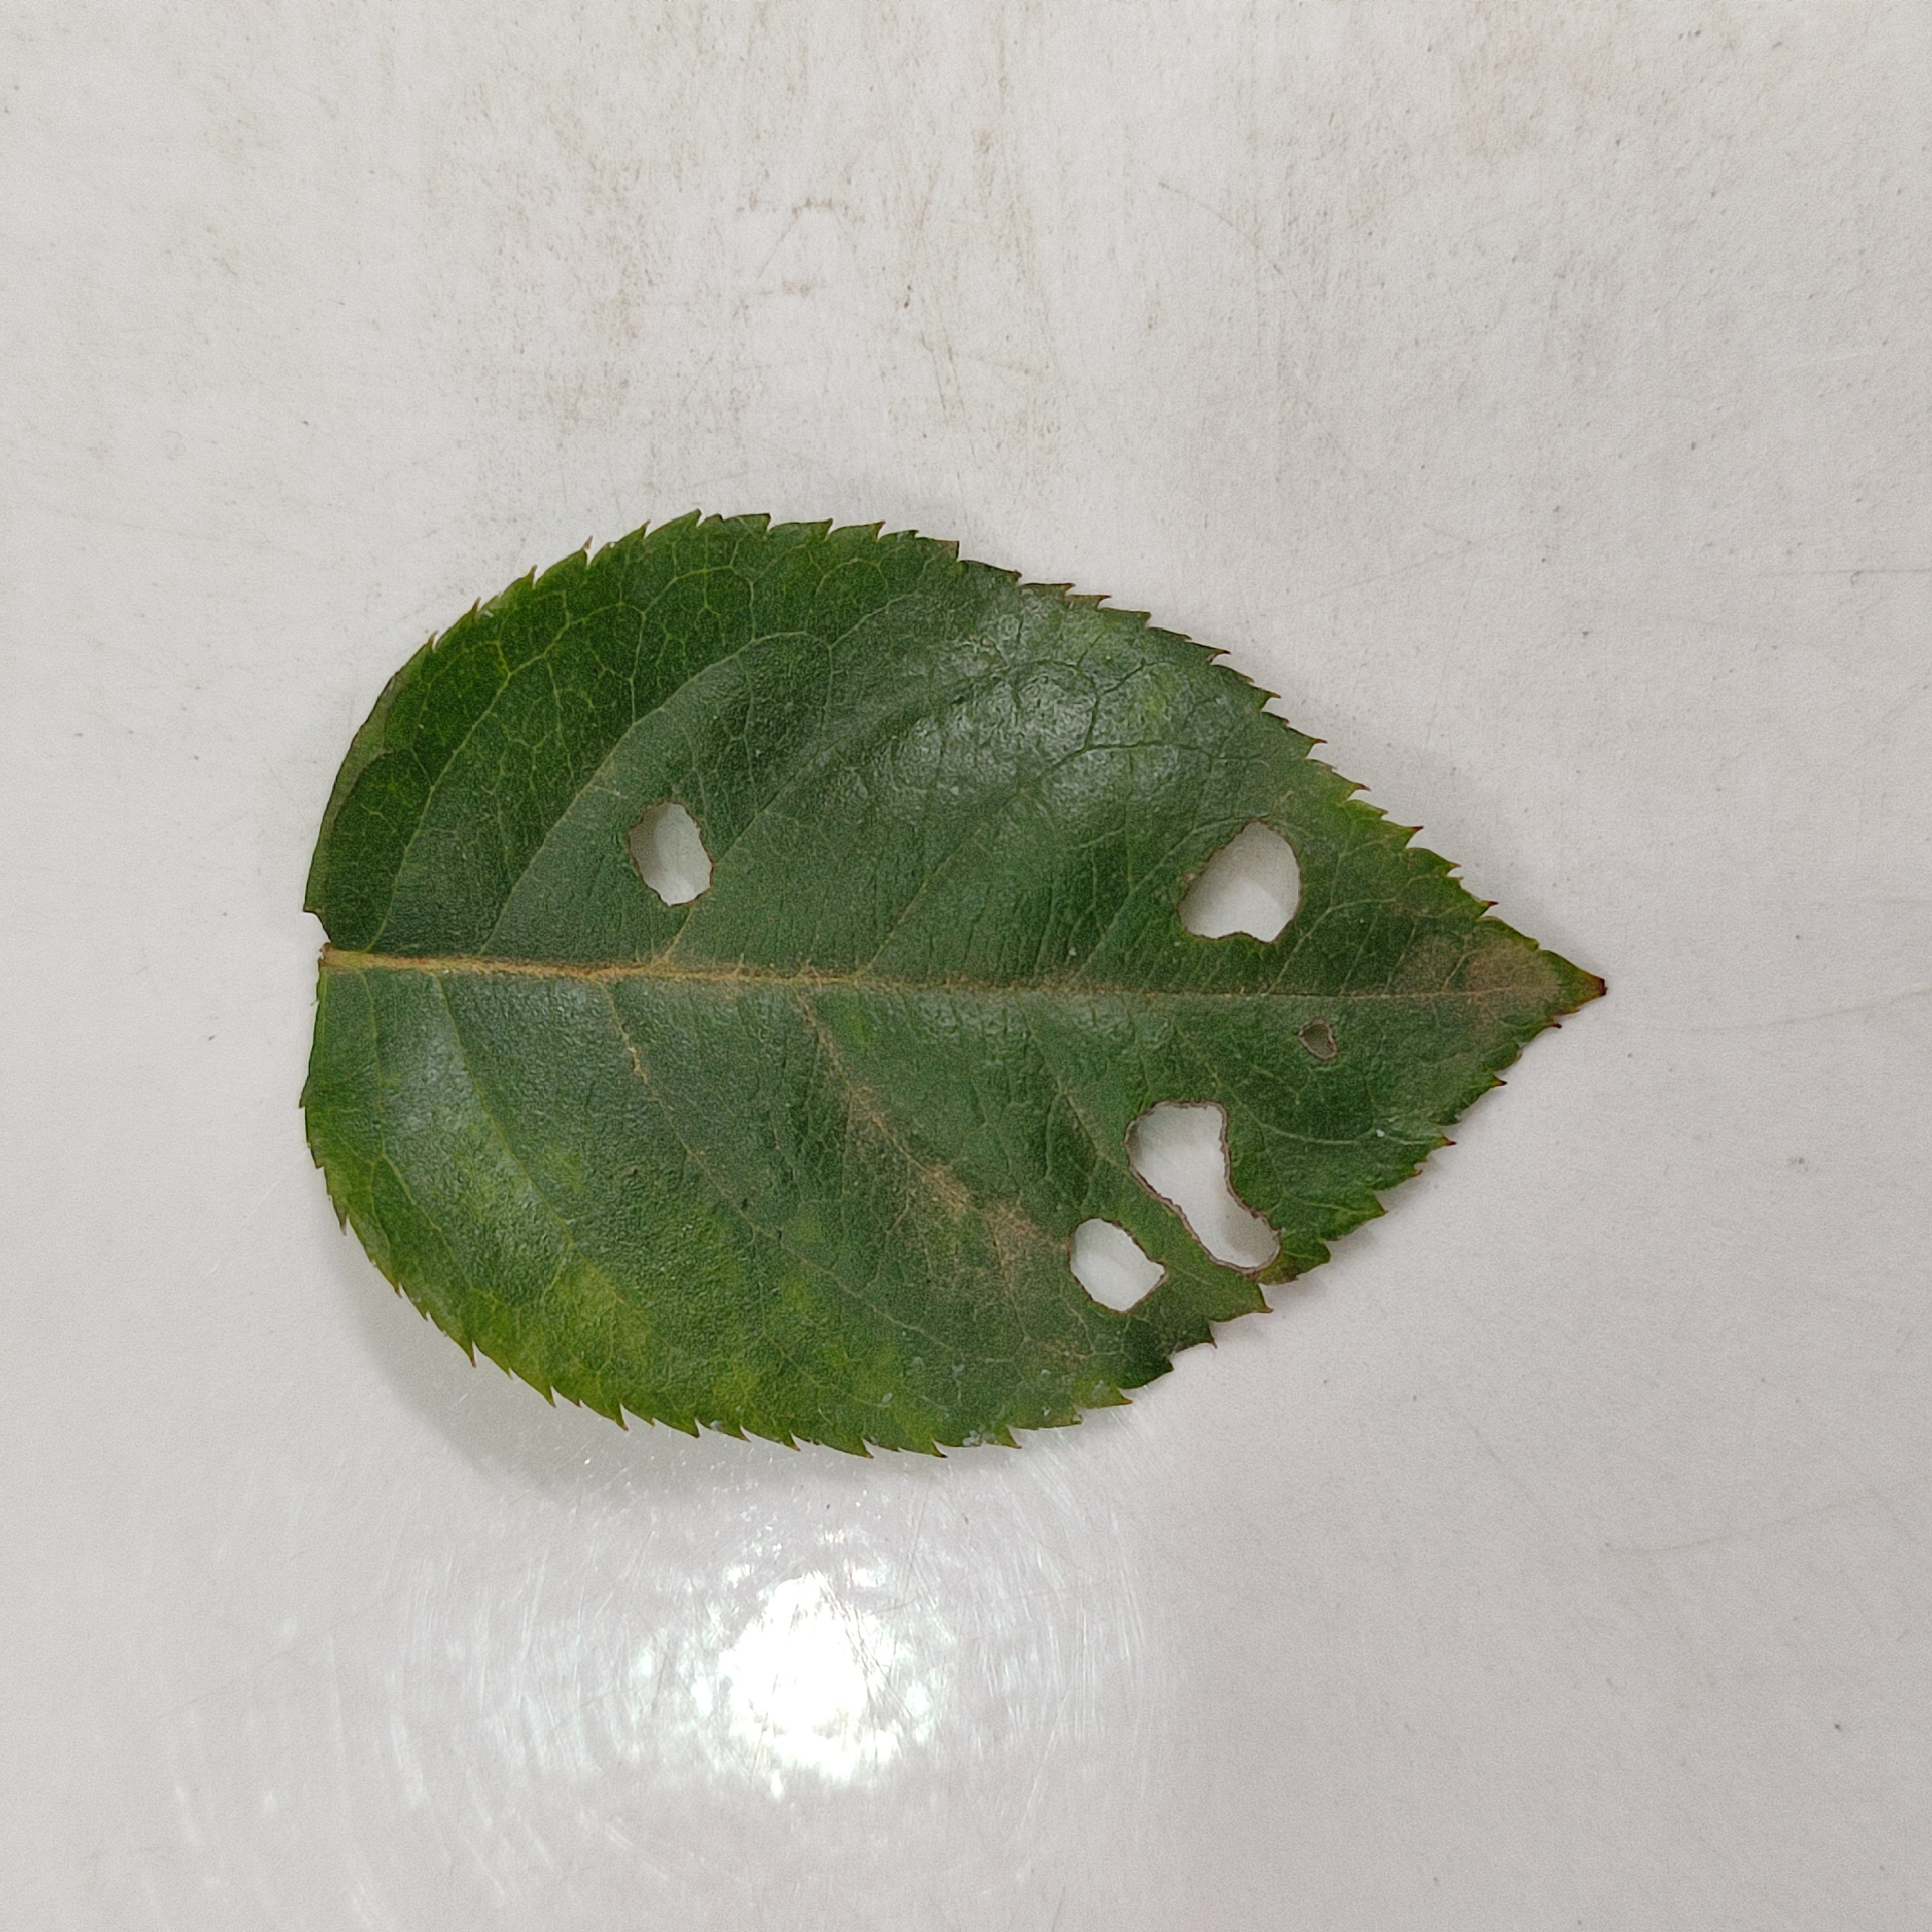
Label: Insect Hole